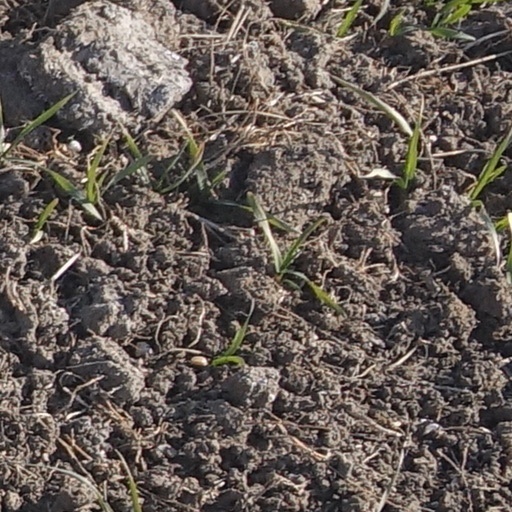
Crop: wheat